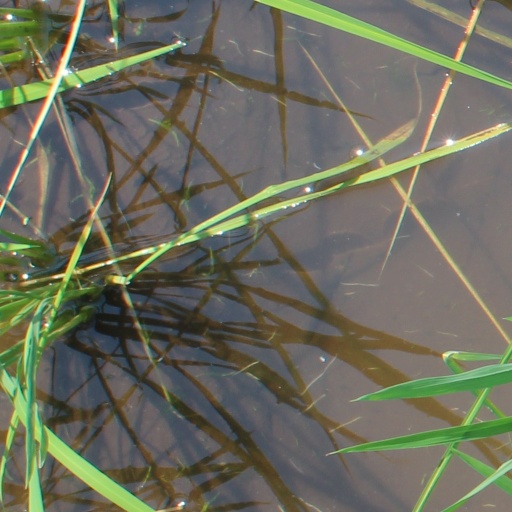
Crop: rice